The Seven Crystal Balls

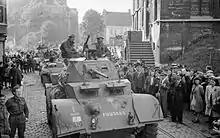
The Allied liberation of Belgium in September 1944 halted the serialised adventure

The story returned to its serialisation in " on 7 July, starting with a summary of the story so far.